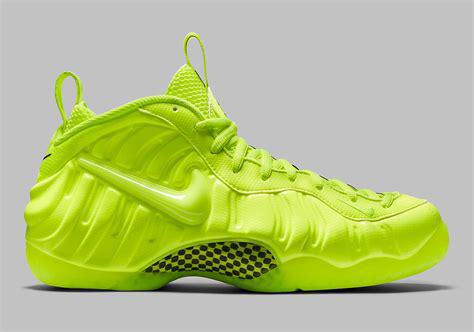
Brand: Nike
Model: Air Foamposite Pro